Medical University of Graz

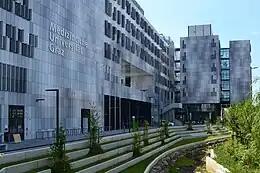
New Campus (2016)

The rector of the Medical University of Graz since 15 February 2016 is . Samonigg is an oncologist and is known to the public as the initiator of the expert initiative and campaign "Don't Smoke" against tobacco smoking. His second term began on 15 February 2020 with Vice Rectors Caroline Schober-Trummler (Research and International), Andreas Leithner (Clinical Affairs), Sabine Vogl (Studies and Teaching), and Birgit Hochenegger-Stoirer (Financial Management, Law, and Digitalization).